Alfredo Vera Arrata

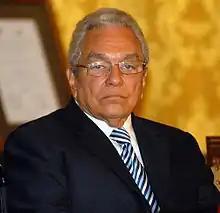

Alfredo Vera Arrata (Guayaquil, 1935) was the Minister of Interior of Ecuador from January 2011 to June 2011.